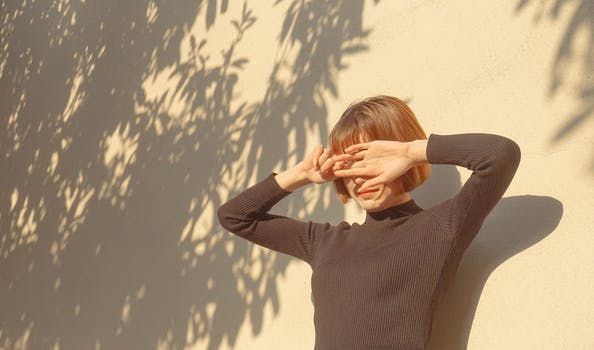
Label: No Watermark